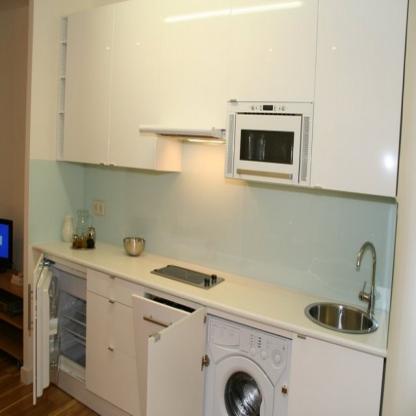
Scene: Indoor